Yasser Usman

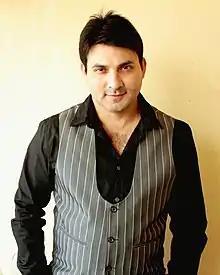
Yasser Usman in 2017

Yasser Usman (born 1980s) is an Indian television journalist, author, news presenter, and biographer. He began his career by working as a television presenter and was awarded the Ramnath Goenka Excellence in Journalism Award for his contribution. Usman has been recognised by the media as one of India's most successful film biographers.